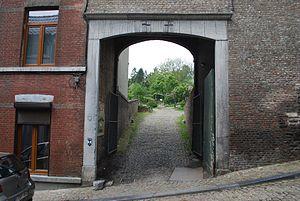
Vue des côteaux de la Citadelle, à Liège.
La ferme de la Vache est une ancienne ferme située à Pierreuse sur les hauteurs du centre de Liège en Belgique. Elle porte aussi le nom de maison du Croissant.